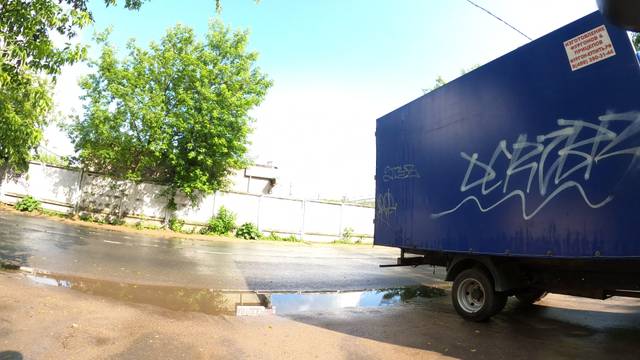
Region: Russia
Coordinates: 55.435, 37.566